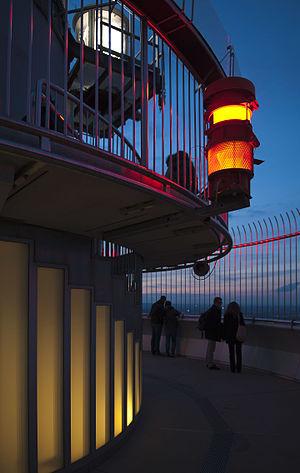
La tour de télévision de Stuttgart fut la première tour de télévision de son type dans le monde. Un pylône d'acier, alors habituel, était prévu à l'origine. Mais le constructeur de ponts et de tours Fritz Leonhardt conçut avec Erwin Heinle une aiguille de béton dont le sommet élargi devait être utilisé aussi pour le tourisme.